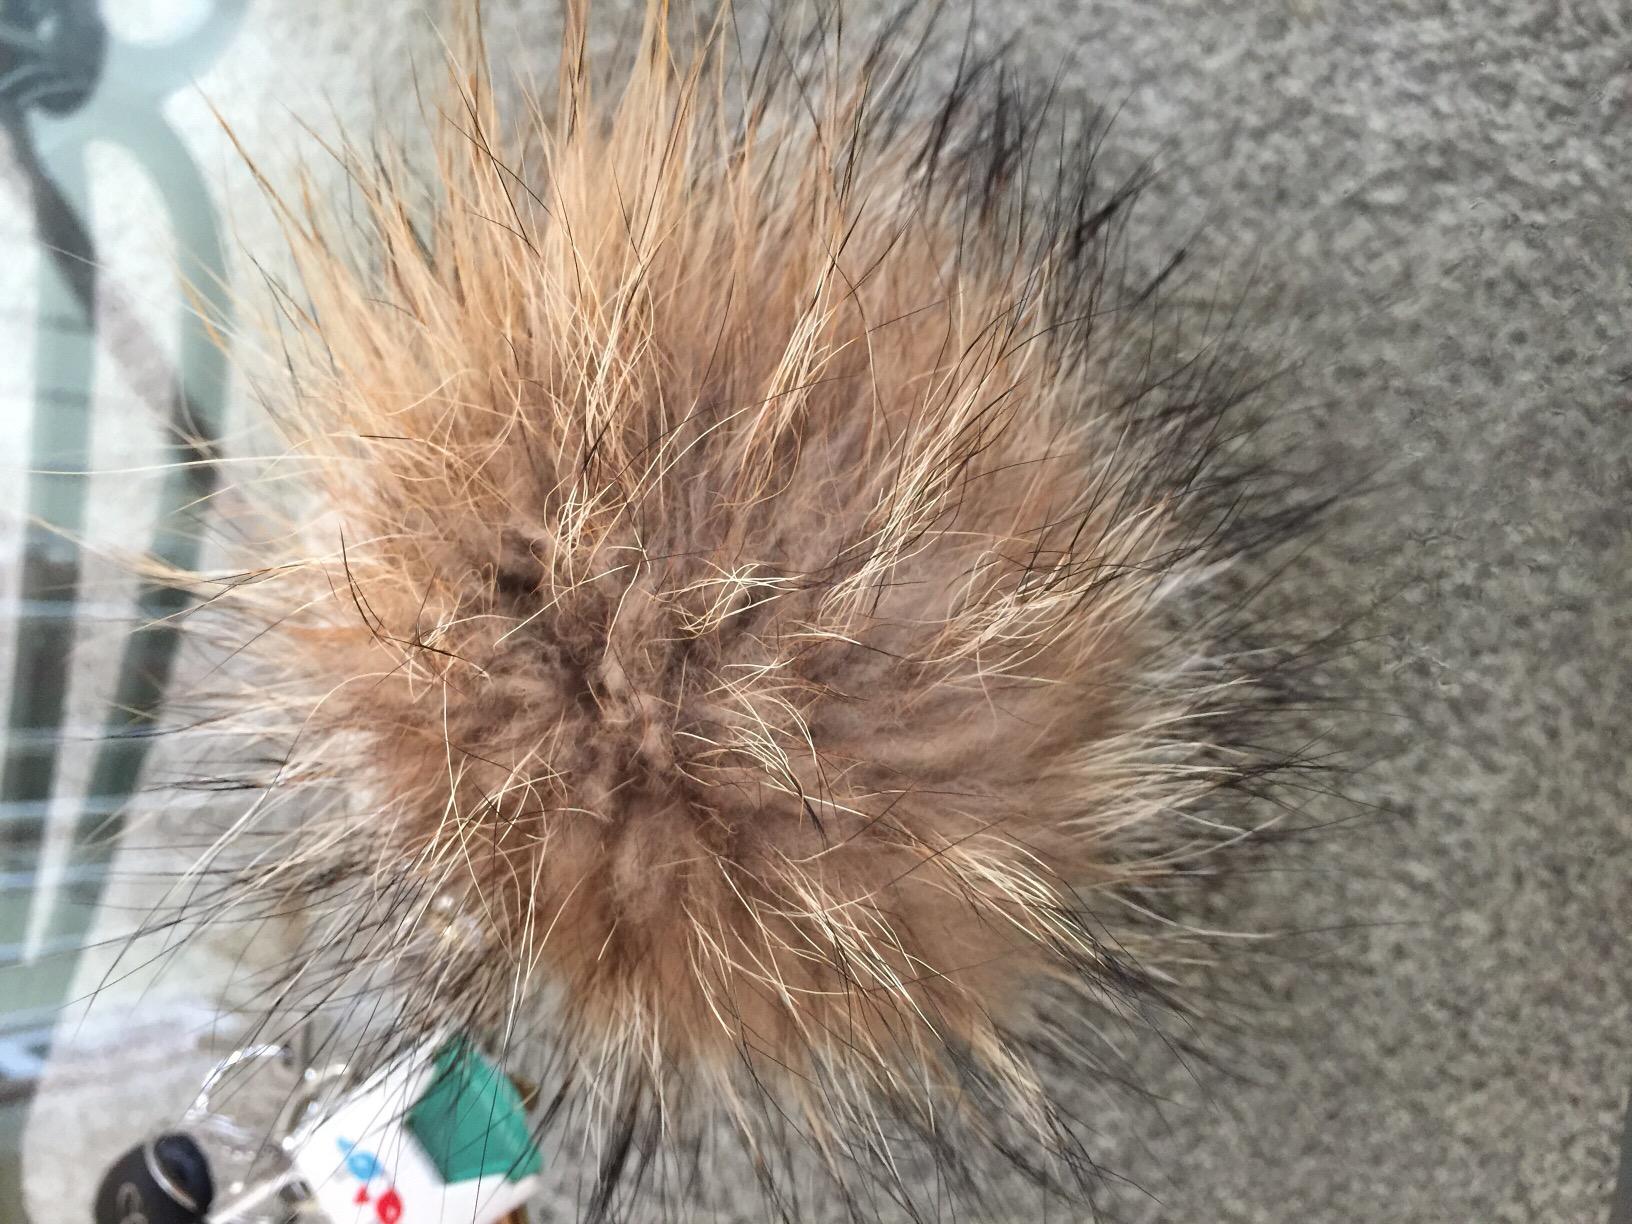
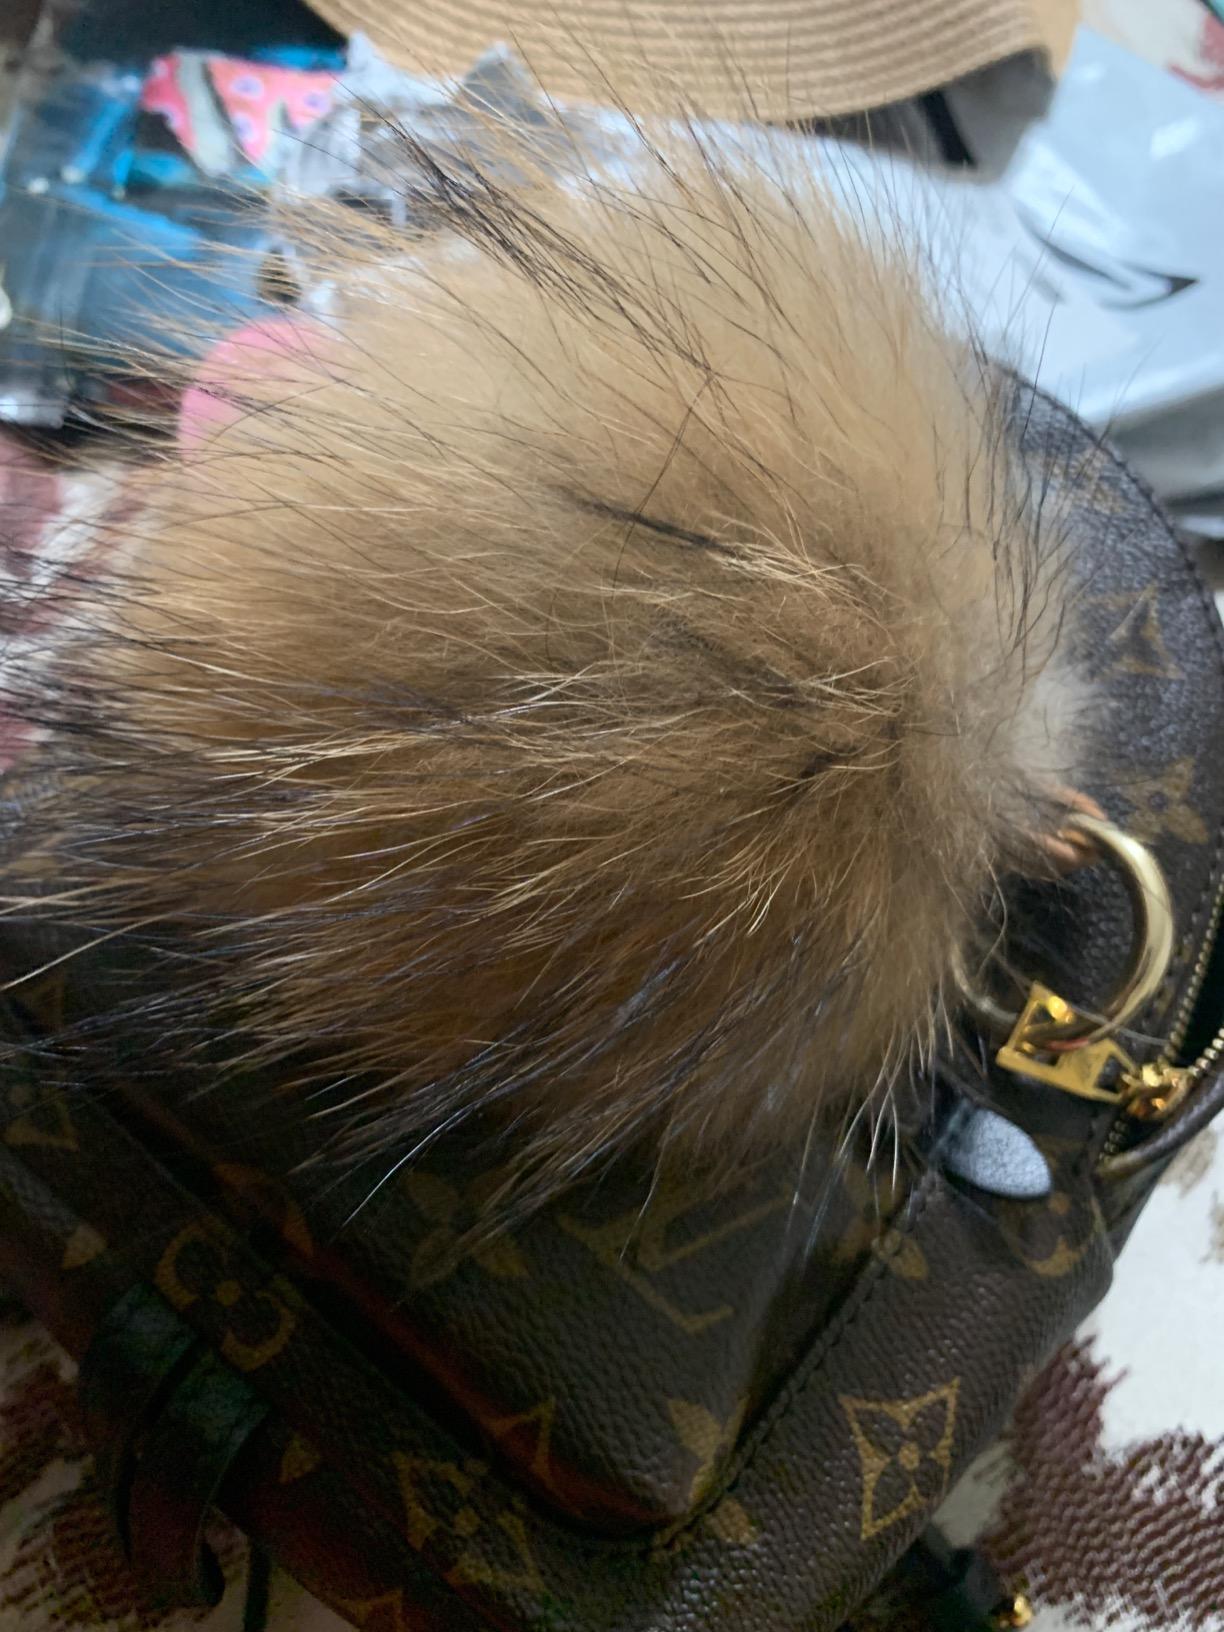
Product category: accessories_keychain
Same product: yes